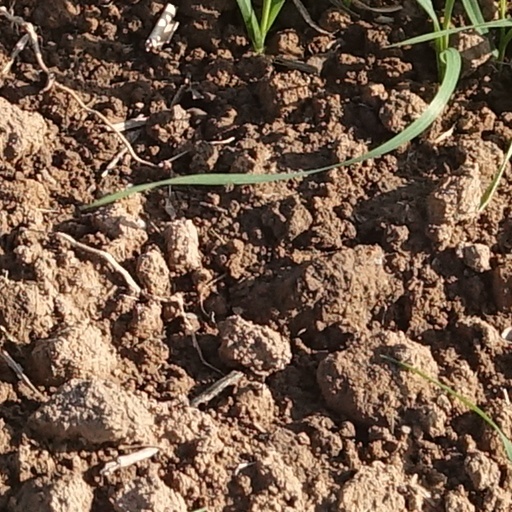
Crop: wheat